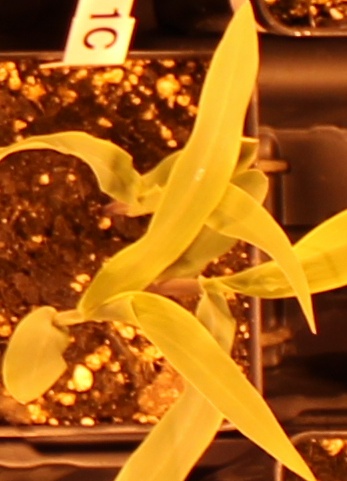
Label: Corn